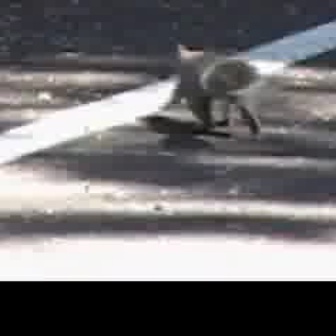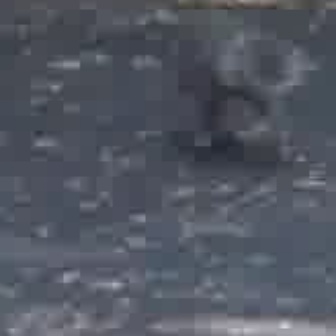
  Please identify the target specified by the bounding box [159,41,257,139] in the first image and locate it in the second image. Return the coordinates in [x_min,y_min,x_max,y_max] format.
Answer: [176,23,307,154]